Giovanni Battista Paggi

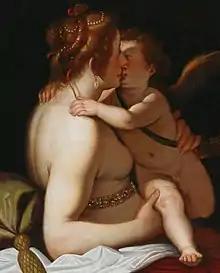
"Venus and Cupid"

Giovanni Battista Paggi (25 or 27 February 1554 – 12 March 1627) was an Italian painter, sculptor, and writer. His style spans the Late-Renaissance and early-Baroque.